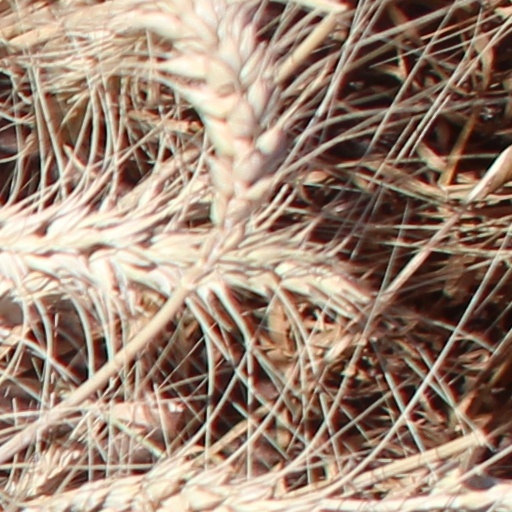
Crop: wheat